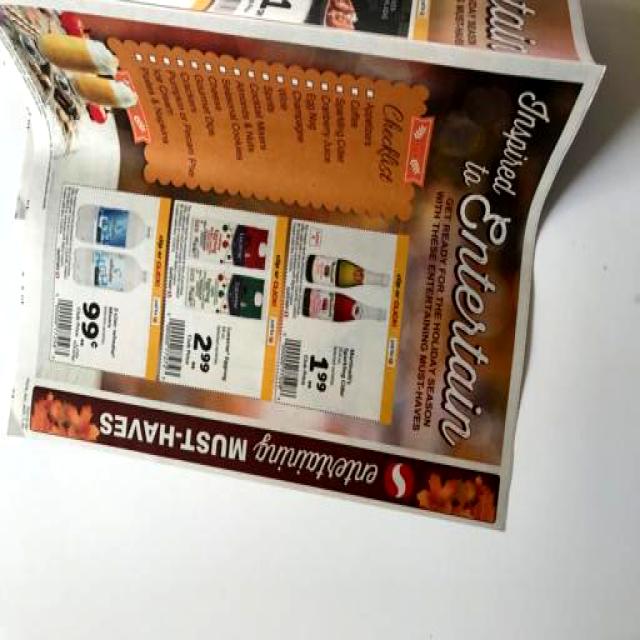
Label: Paper